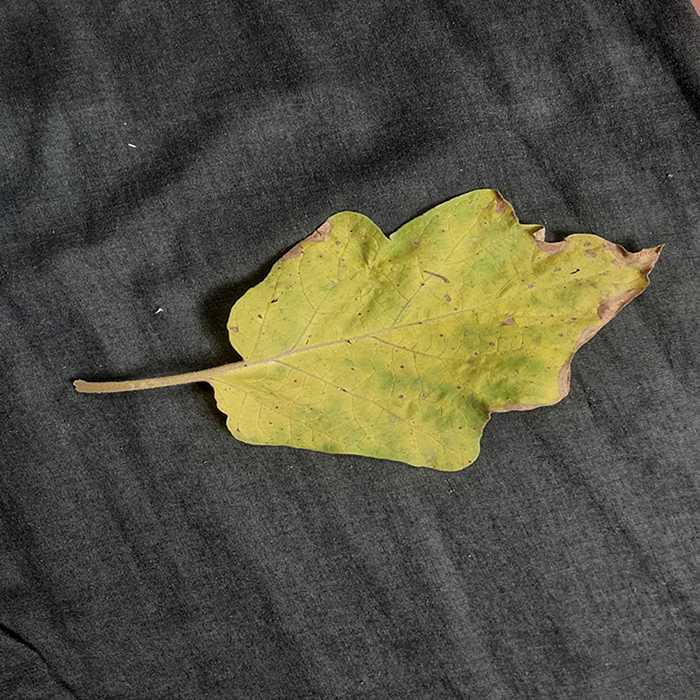
Plant: Eggplant
Label: Eggplant verticillium wilt